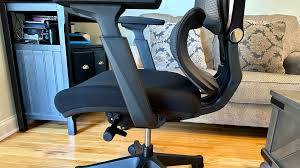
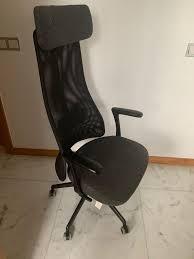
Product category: items_chair
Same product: no